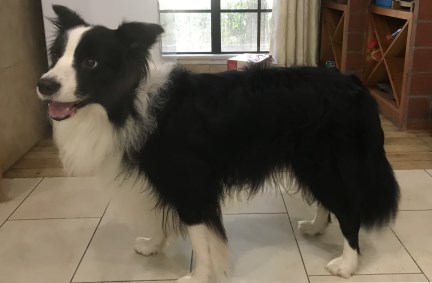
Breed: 2594-n000109-Border_collie